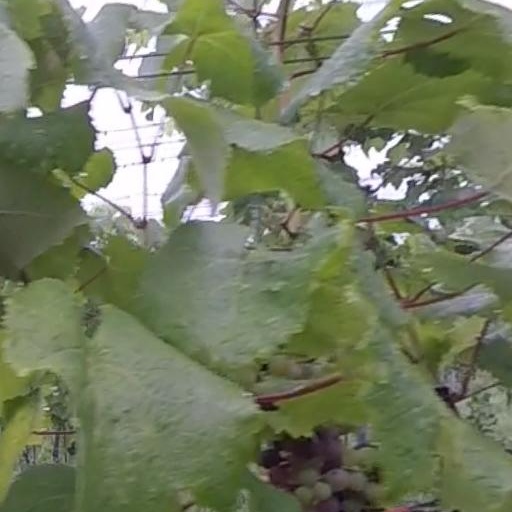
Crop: grape